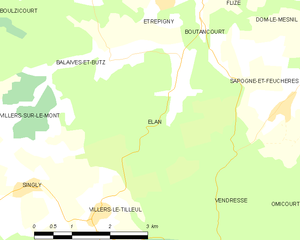
Carte des communes françaises: Élan